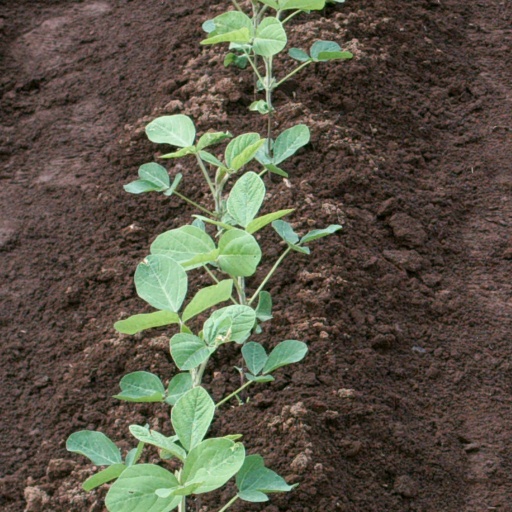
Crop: soybean